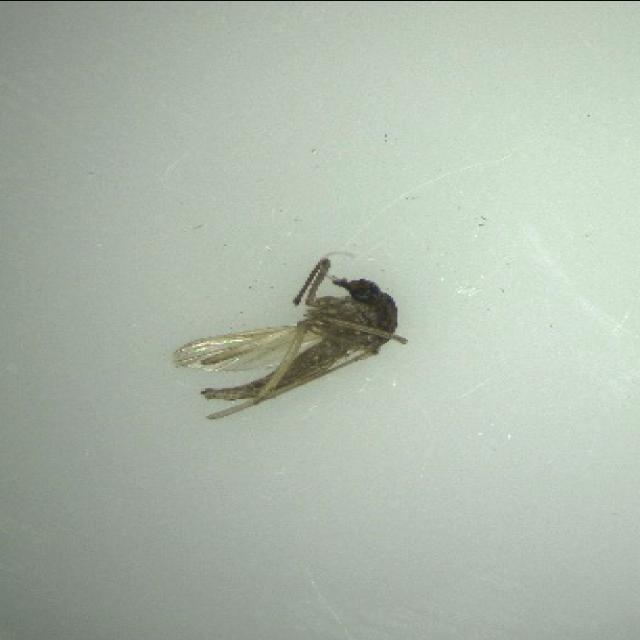
Species: aedes_vexans